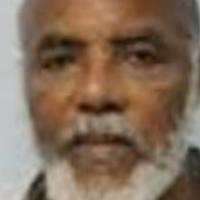
Age group: age 41-55